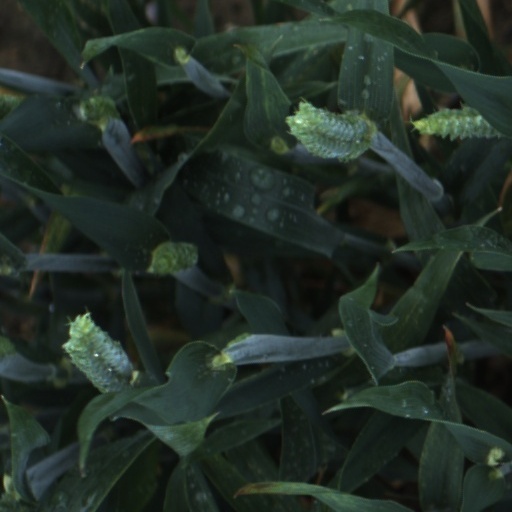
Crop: wheat